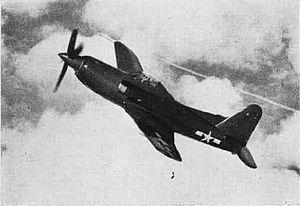
Le Ryan XF2R Dark Shark était un chasseur expérimental américain, construit à la fin des années 1940 pour l'US Navy. Dérivé du FR Fireball, également conçu par la Ryan Aeronautical Company, il combinait également la propulsion par hélice et par turboréacteur. À la différence de son prédécesseur cependant, son hélice à quatre pales Hamilton Standard était entraînée par un turbopropulseur General Electric T31, alors que sur le Fireball elle était entraînée par un moteur à pistons en étoile.